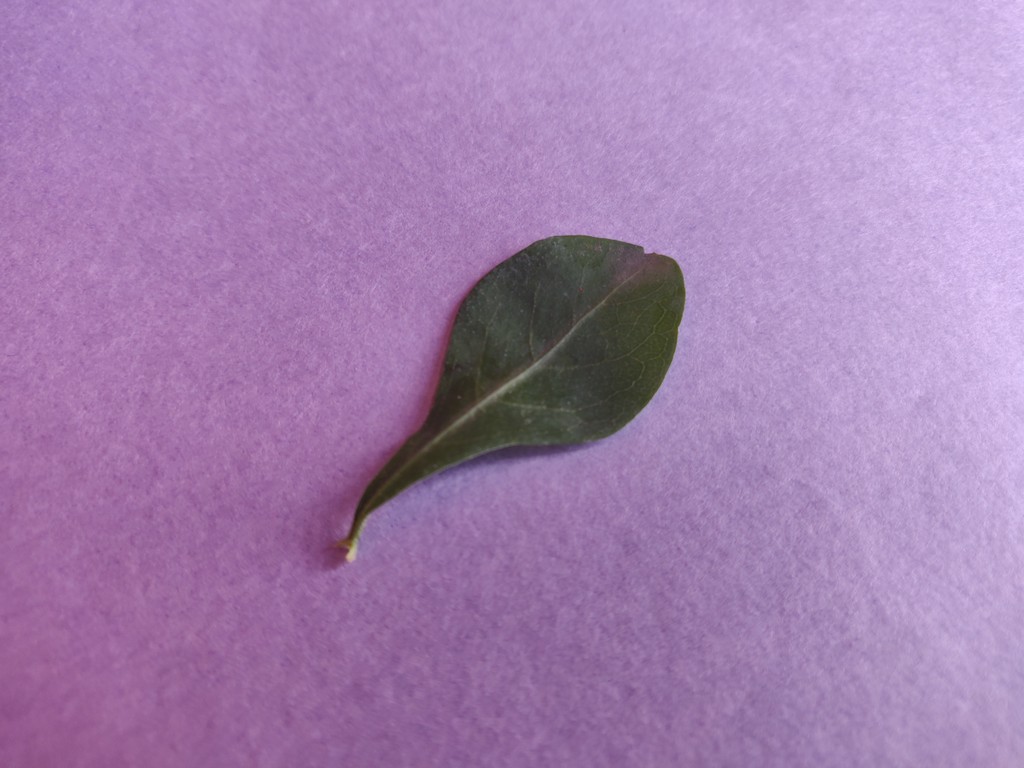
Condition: Healthy
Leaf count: single
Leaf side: front